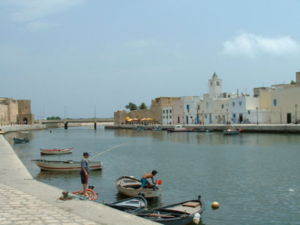
Bizerte
Havnen i Bizerte
Bizerte er en by i det nordlige Tunesien, med et indbyggertal på cirka 114.300. Byen er hovedstad i et governorat af samme navn, og ligger ved landets kyst til Middelhavet.